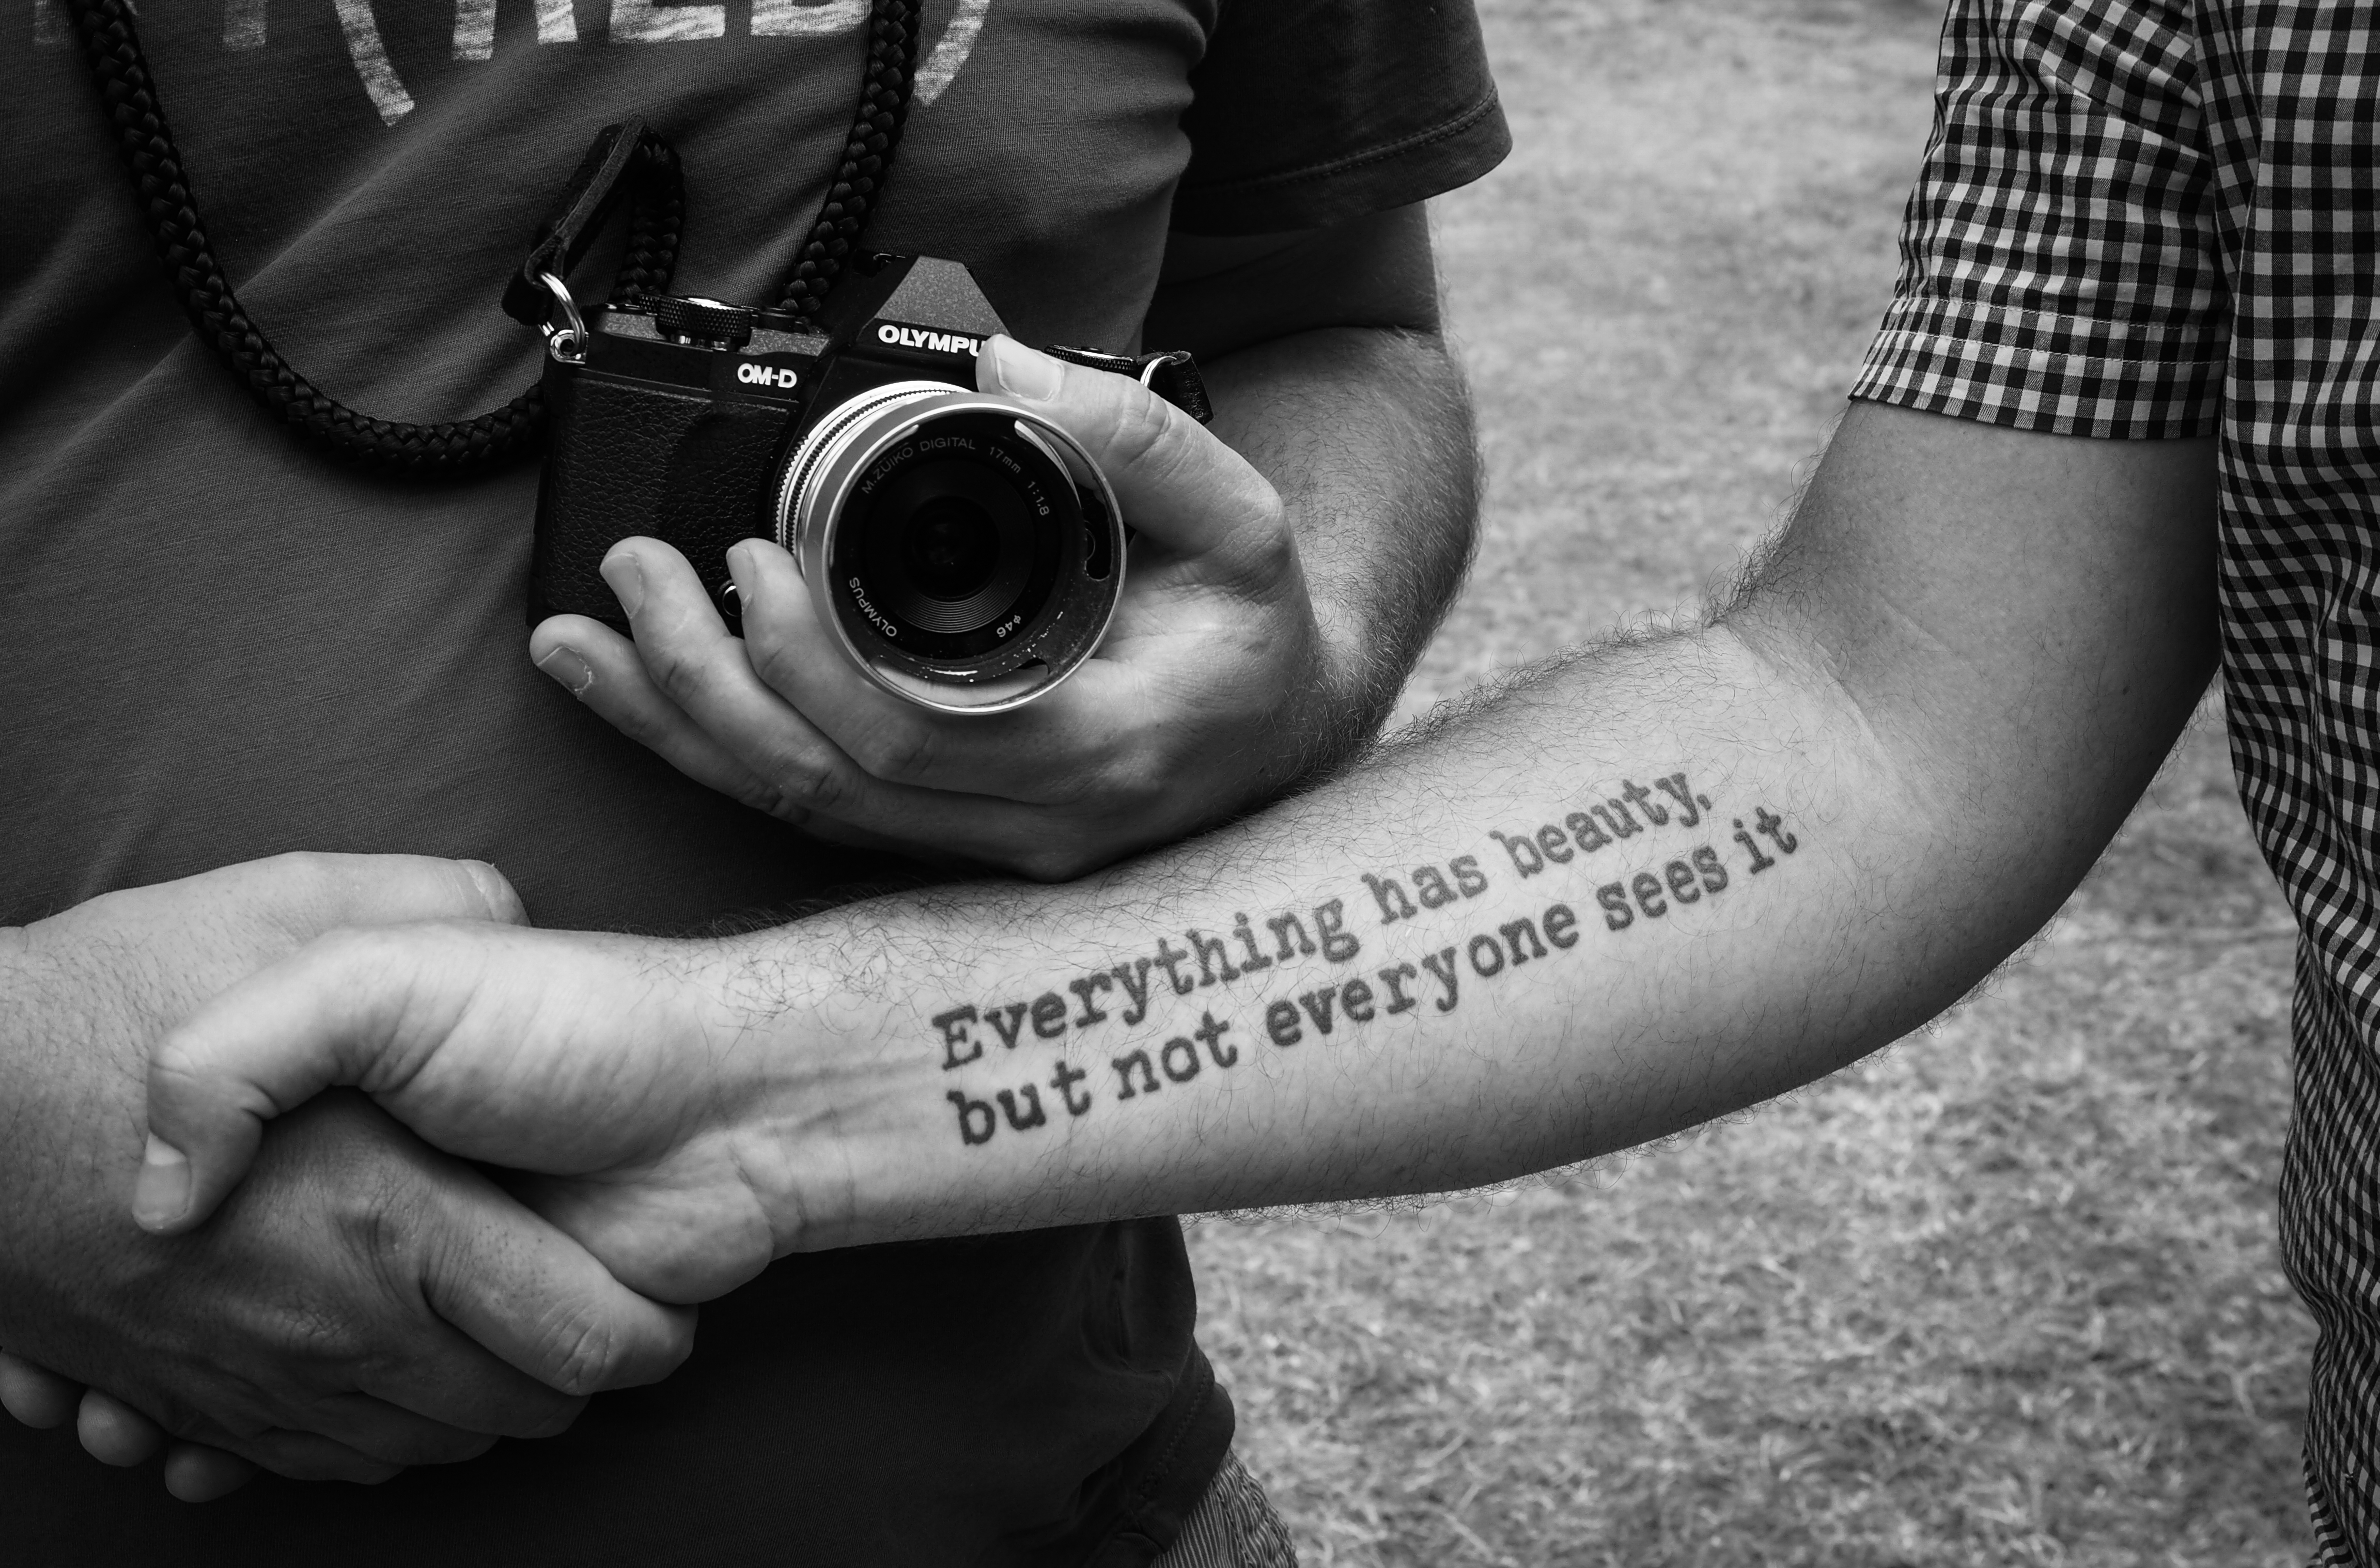
hand, person, black and white, white, photography, portrait, sitting, child, black, monochrome, arm, human body, glasses, photograph, beauty, image, emotion, interaction, photo shoot, sense, monochrome photography, single lens reflex camera, human positions